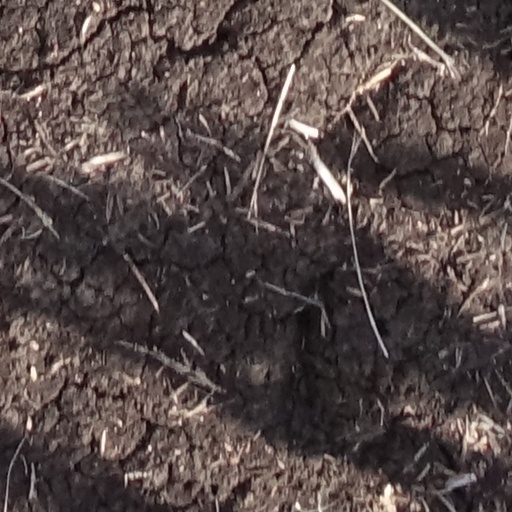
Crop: sorghum